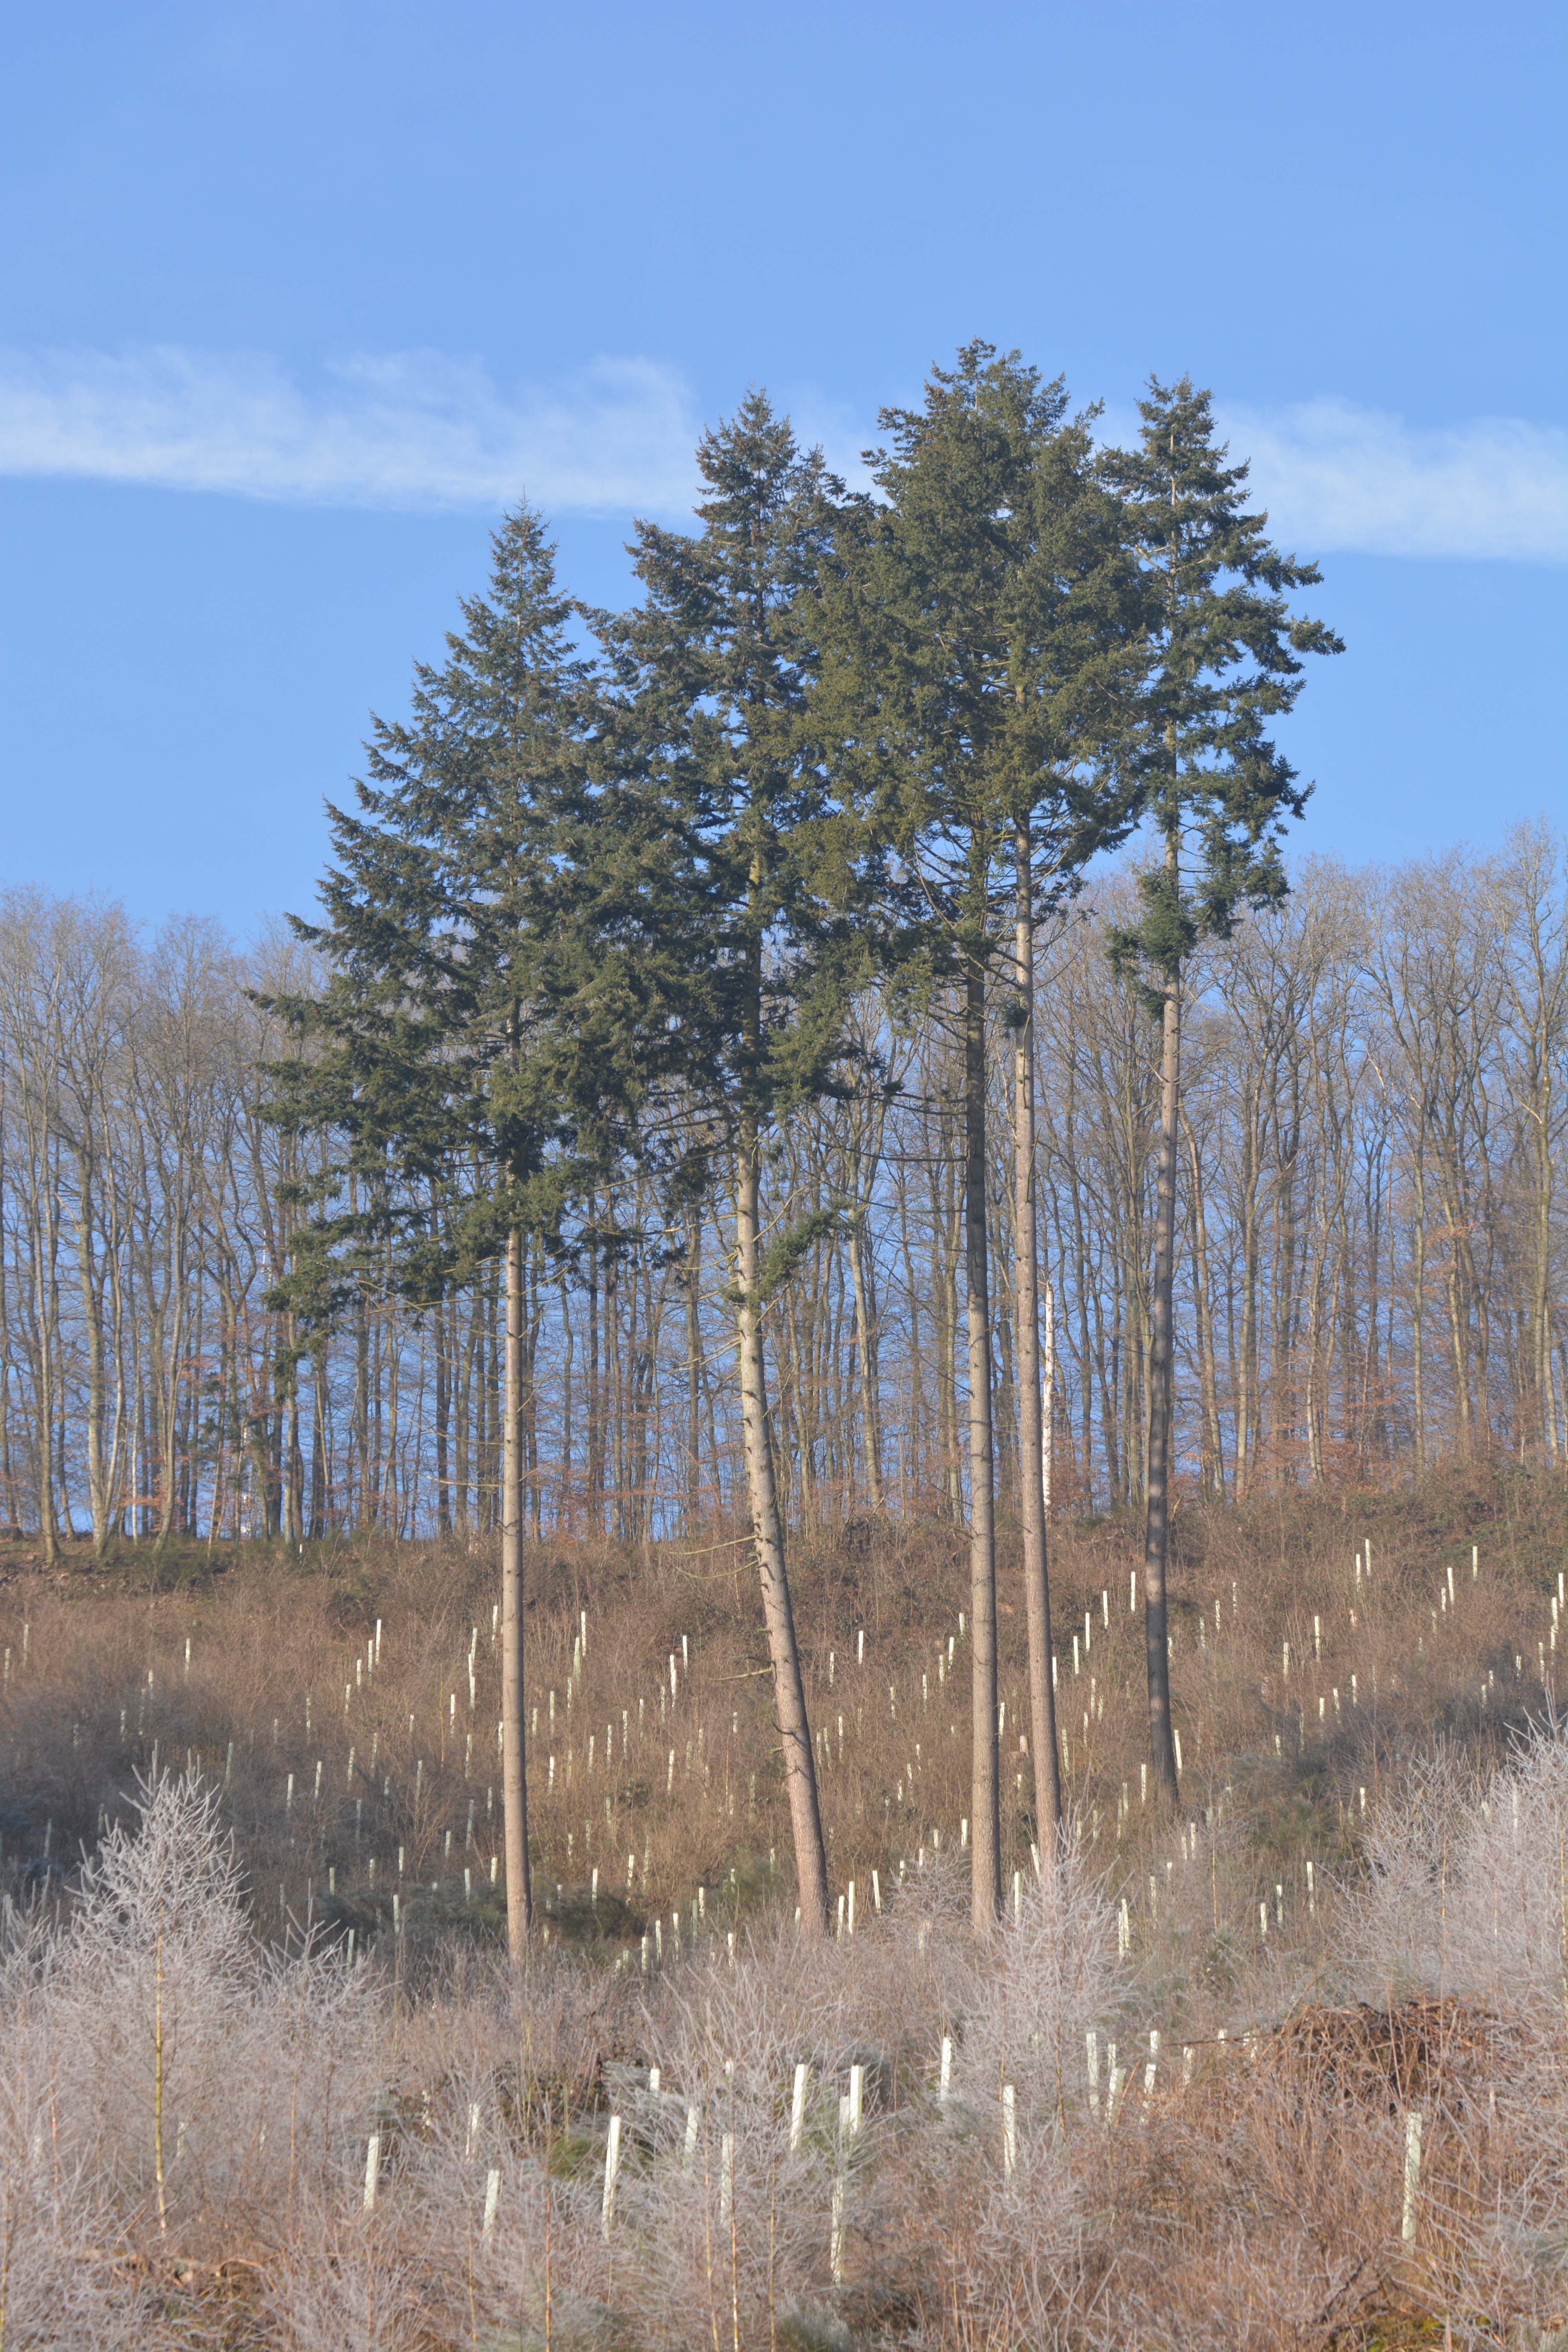
landscape, tree, nature, forest, wilderness, winter, plant, prairie, birch, conifer, trees, spruce, wetland, woodland, habitat, larch, ecosystem, biome, natural environment, woody plant, temperate coniferous forest, land plant